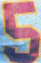
Number: 5